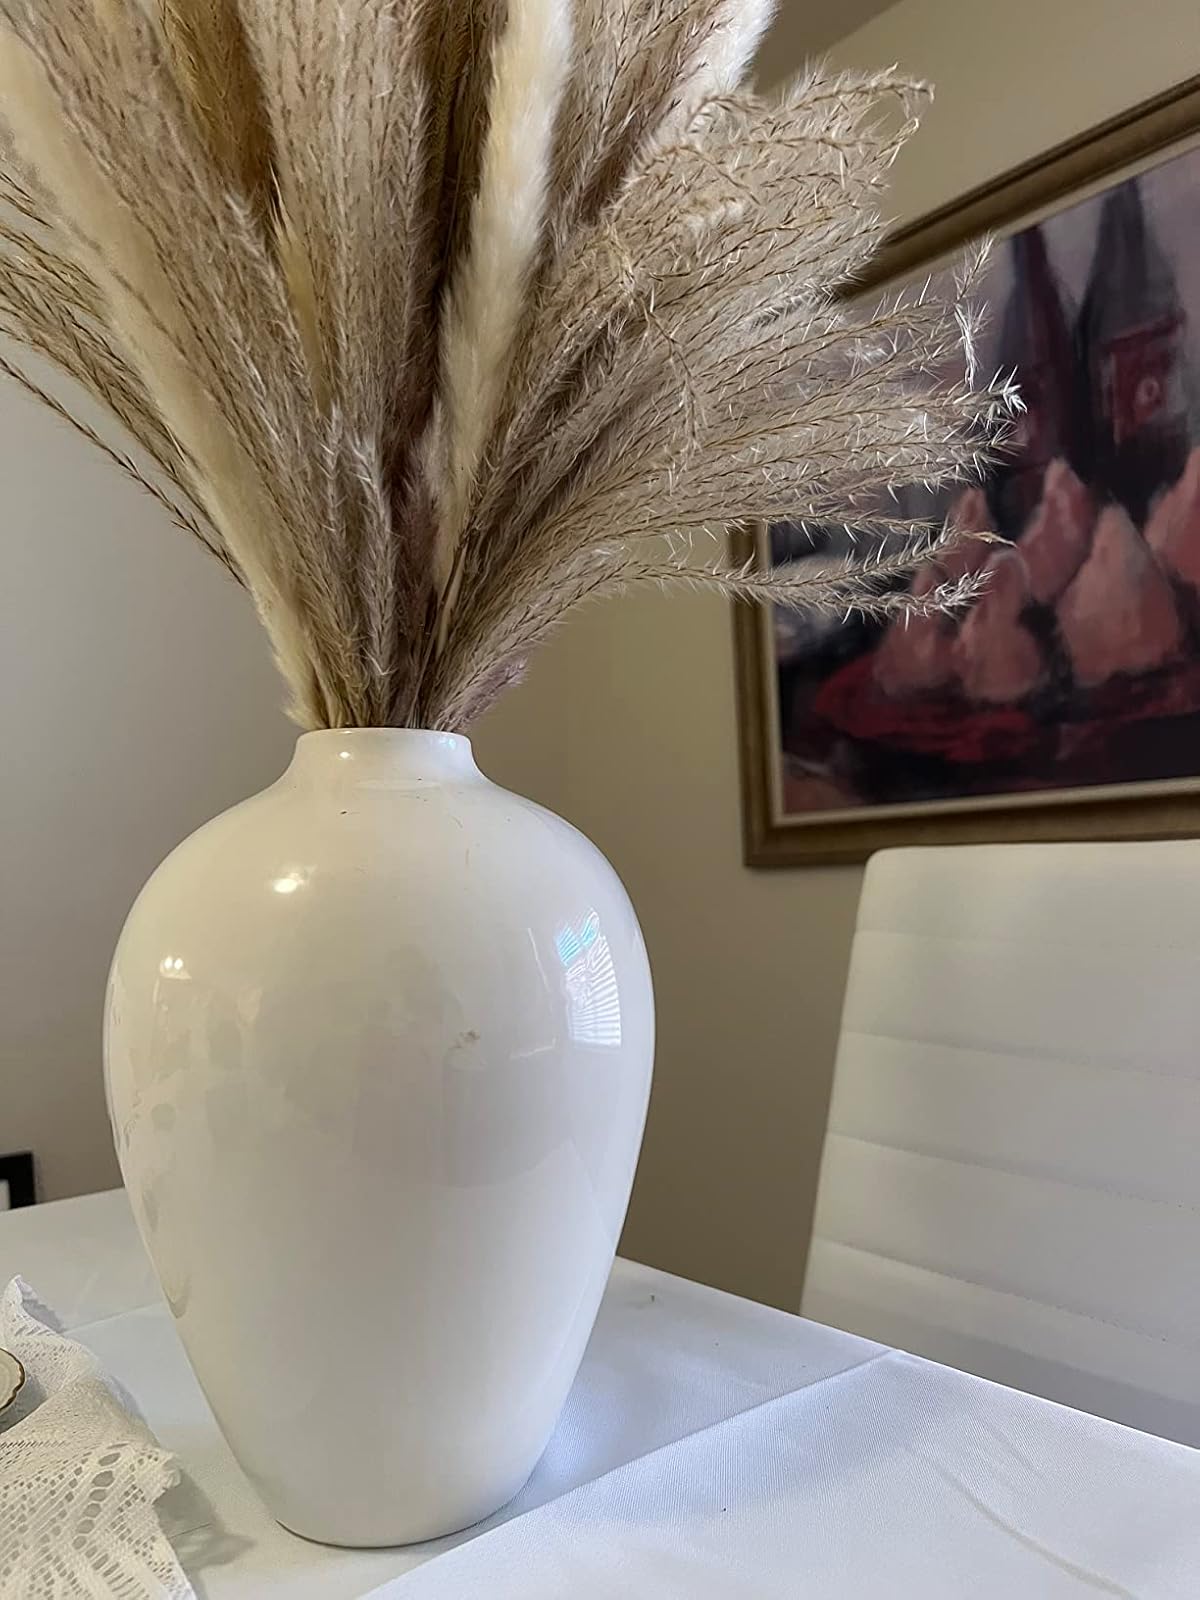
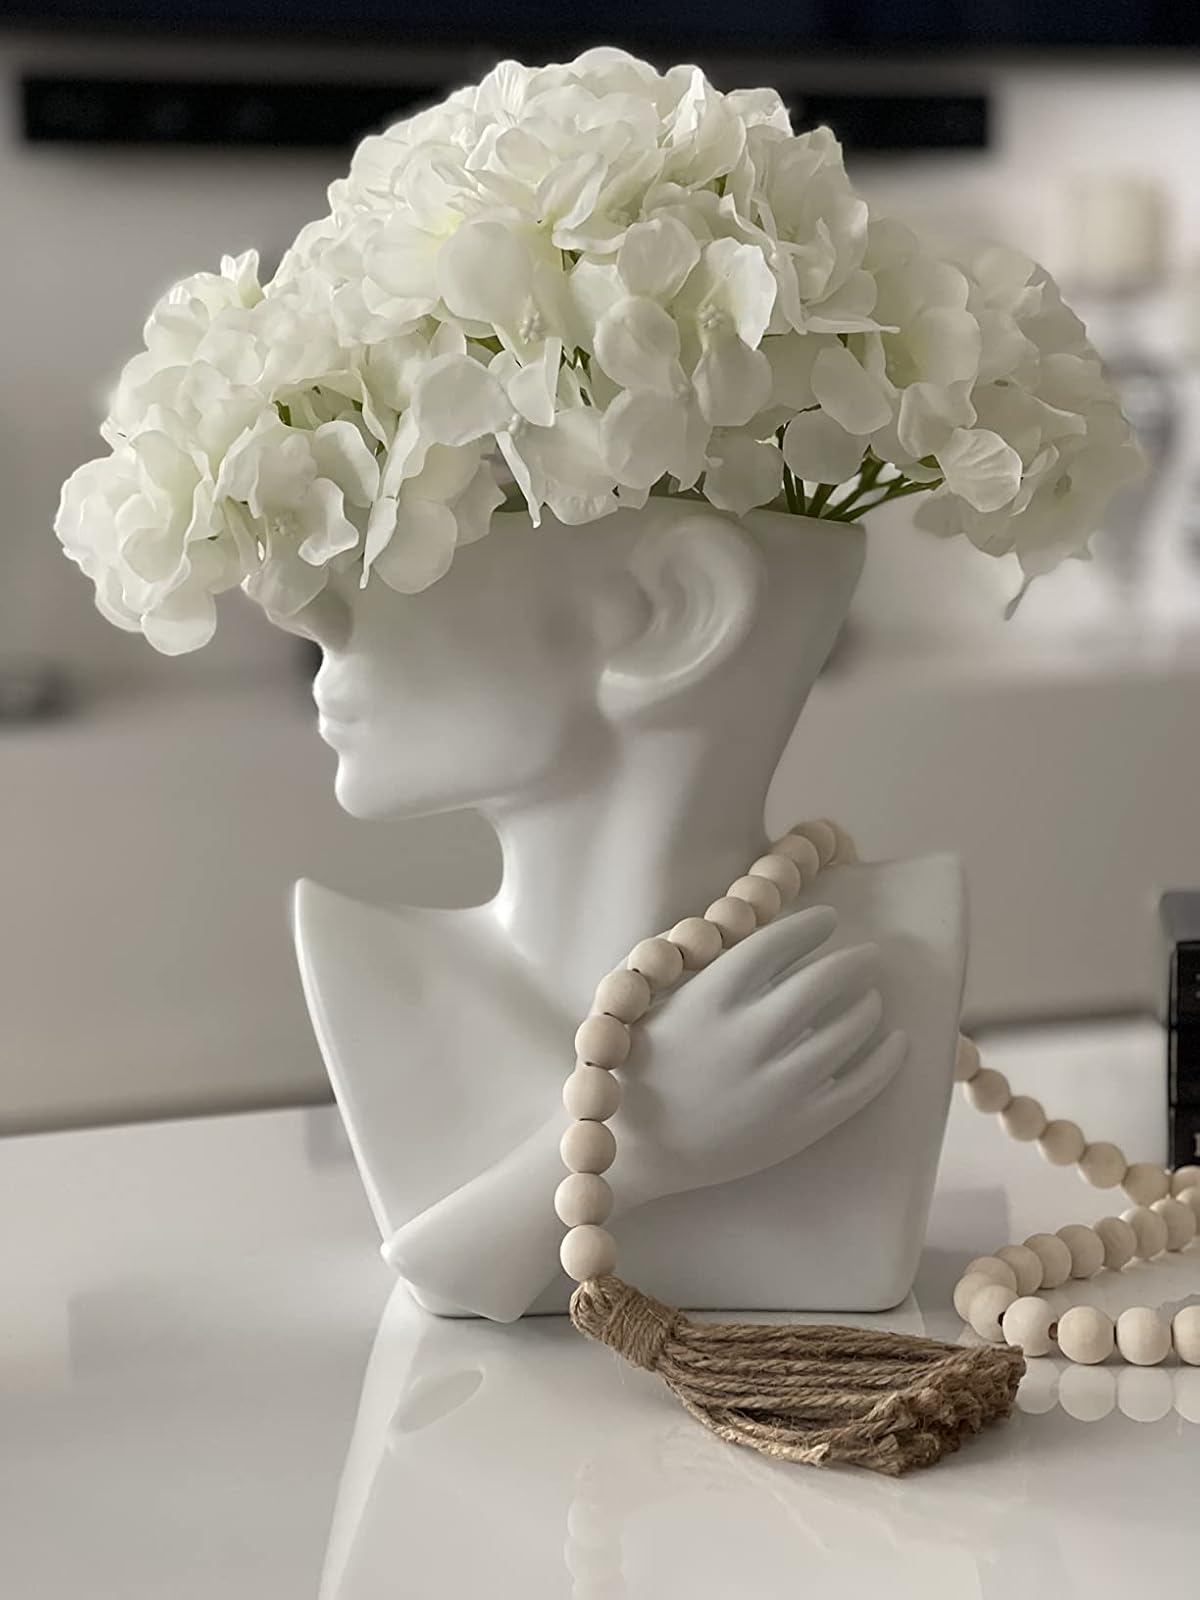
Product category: vase
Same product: no